Supermarine Spitfire (late Merlin-powered variants)

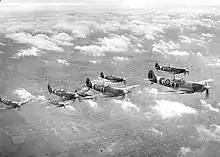
Early Mark IXbs of 611 Squadron based at Biggin Hill in late 1942. Note the large cannon blisters and ID lights behind the mast, denoting converted Mk Vcs.

In the early months of 1942, with the clear superiority of the Focke-Wulf Fw 190 over the Spitfire Mk Vb, there was much pressure to get Spitfires into production using the new two-stage supercharged Merlin 61 engine. In September 1941 the Spitfire Mk III prototype "N3297" had been converted by Rolls-Royce at their Hucknall plant to take a Merlin 60, which had been specifically designed for use in the Wellington Mk VI high altitude bomber.